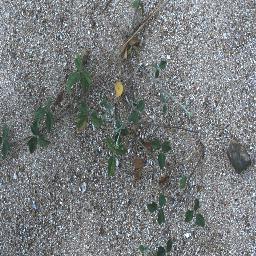
Label: negative